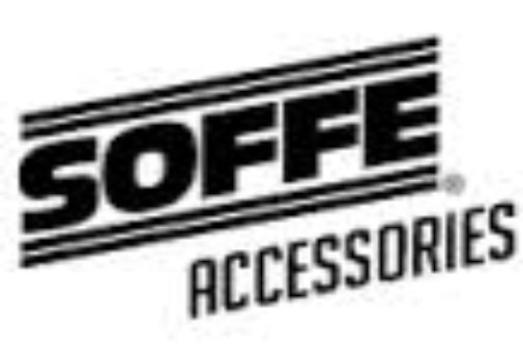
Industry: Clothes